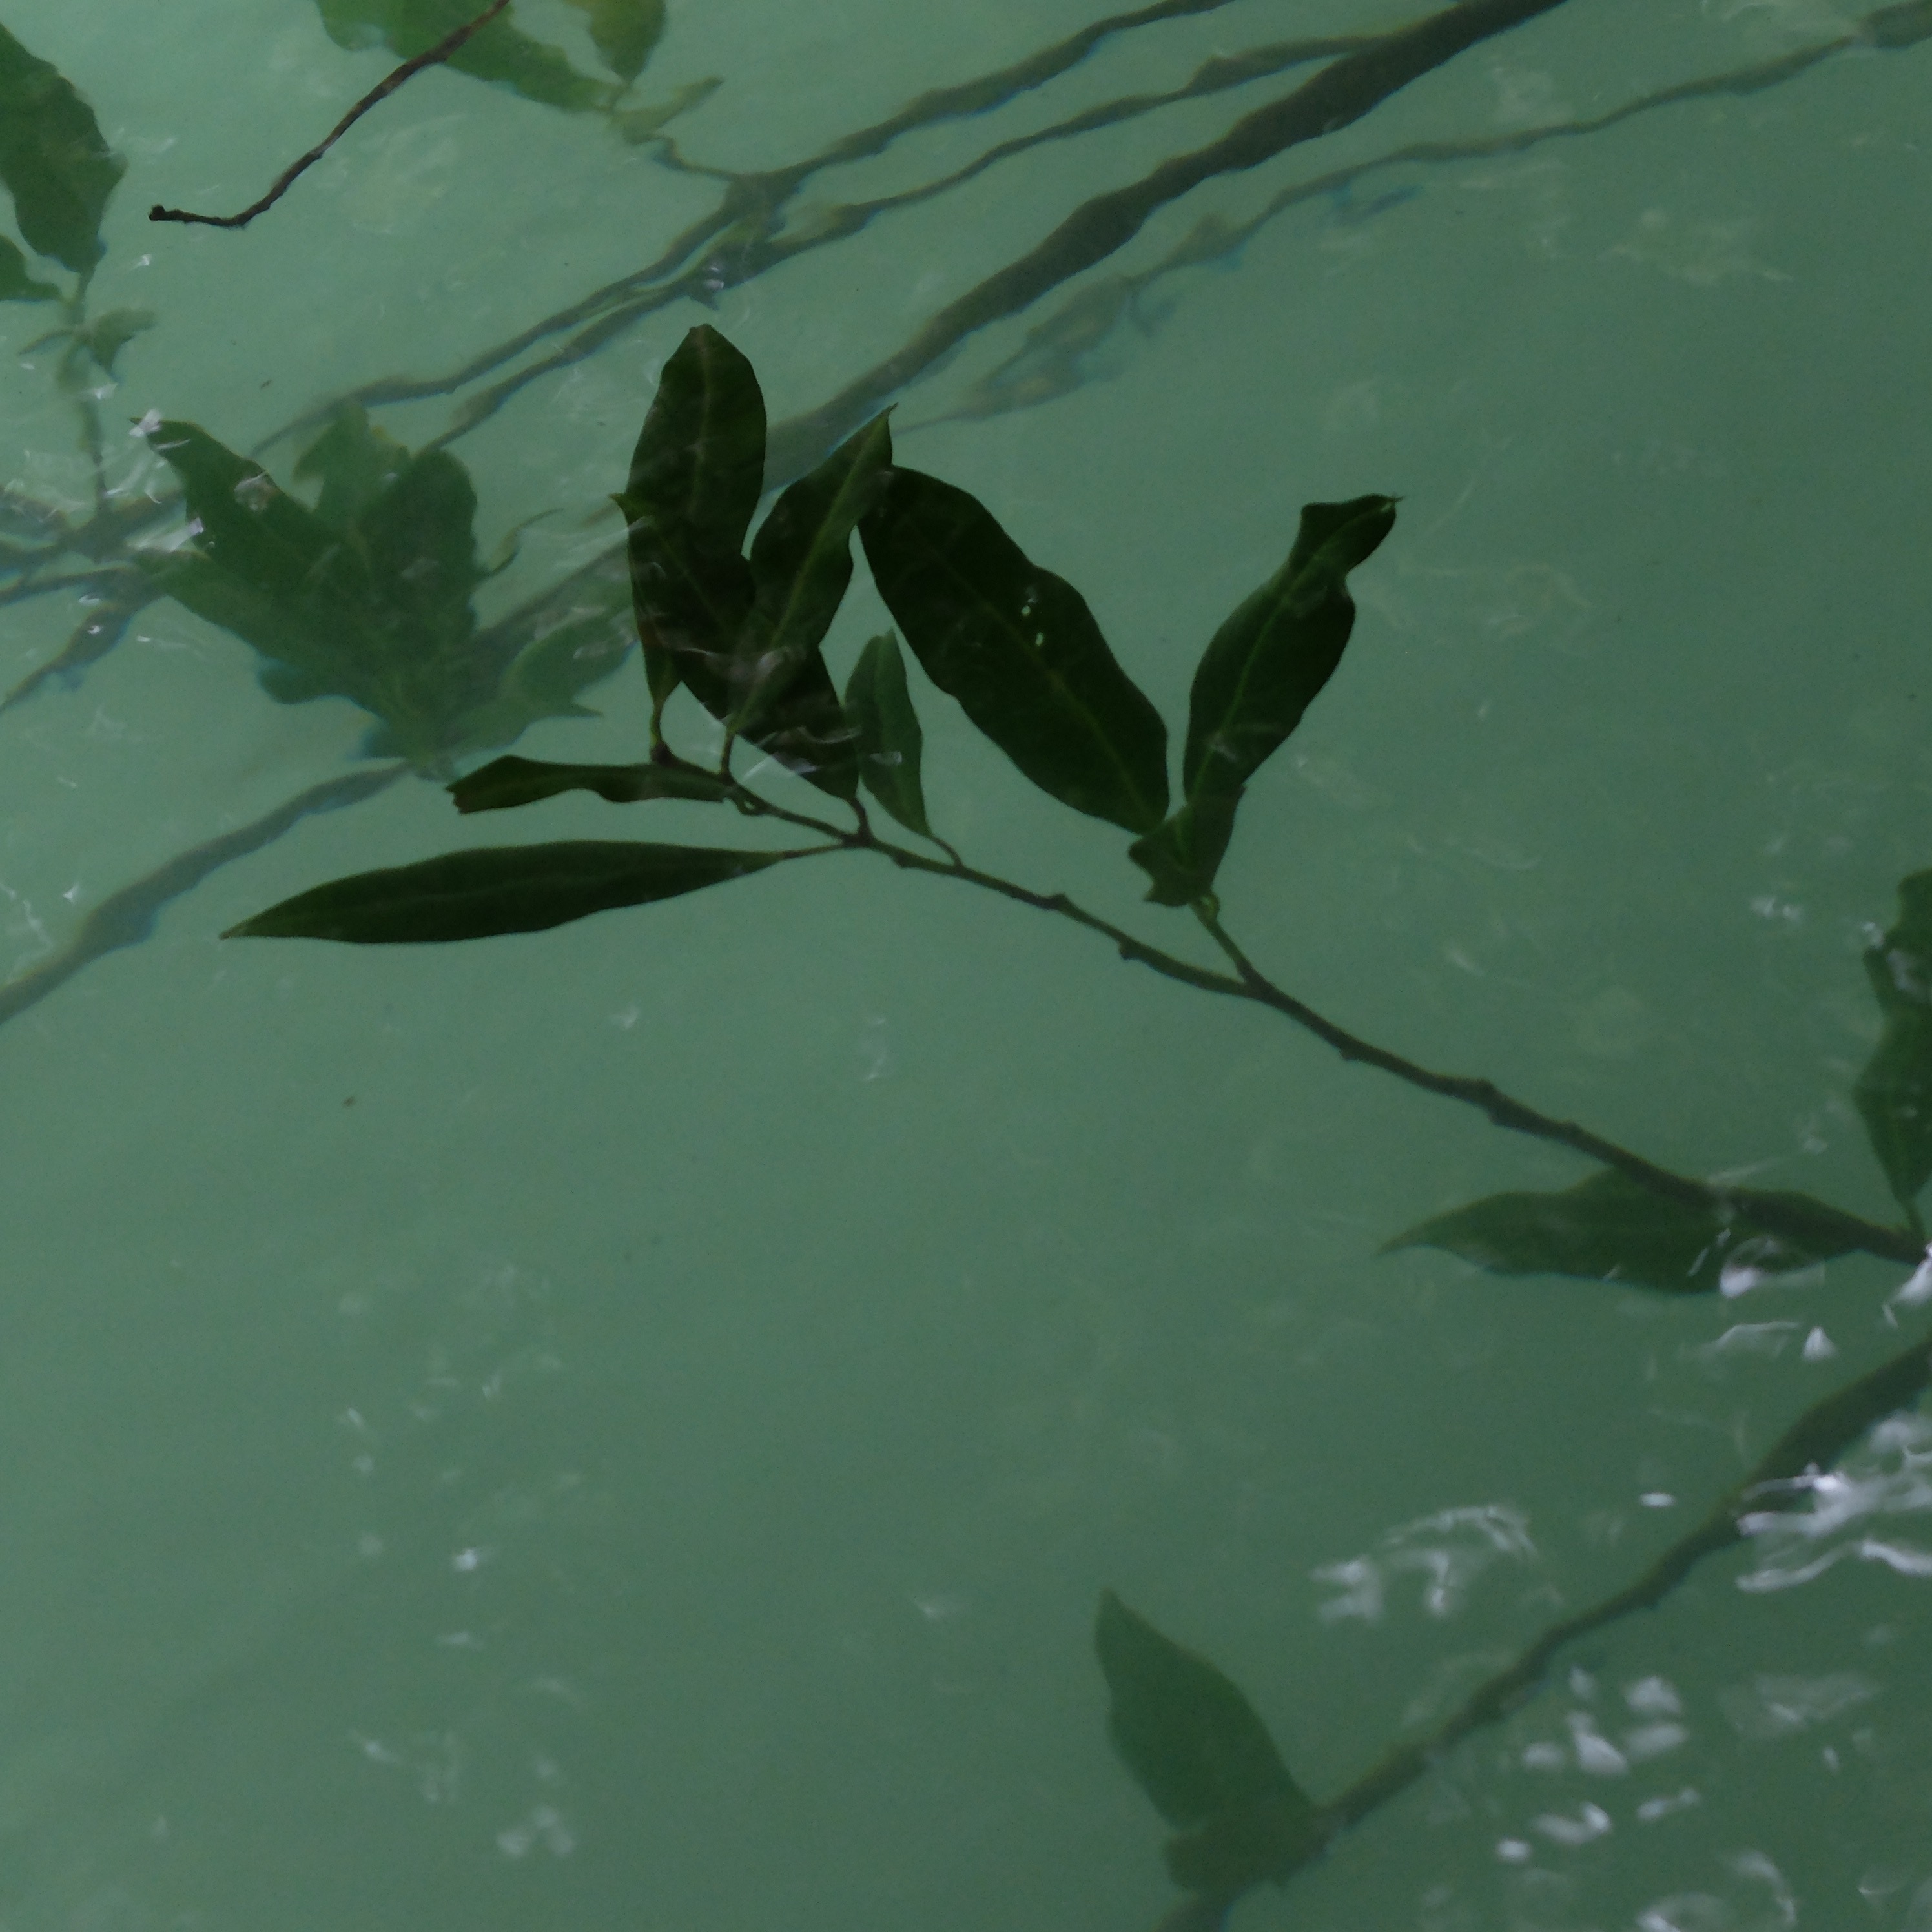
bird, green, fauna, perching bird